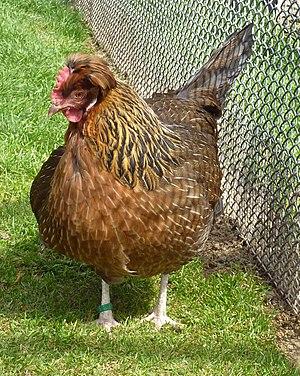
L'altsteirer est une race de poule domestique.